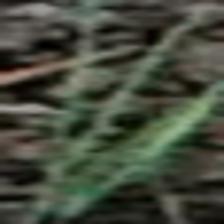
Label: single